Port Moody-Coquitlam Railway

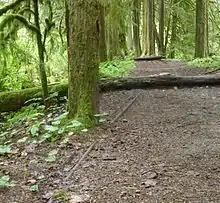
Ruins of railway tracks on Coquitlam's Crystal Falls trail

The Port Moody-Coquitlam Railway also known as the Thurston-Flavelle Railway was a short railway line operated by the British Columbia Electric Railway. The line ran from the east end of Burrard Inlet to Coquitlam Lake, British Columbia, Canada.